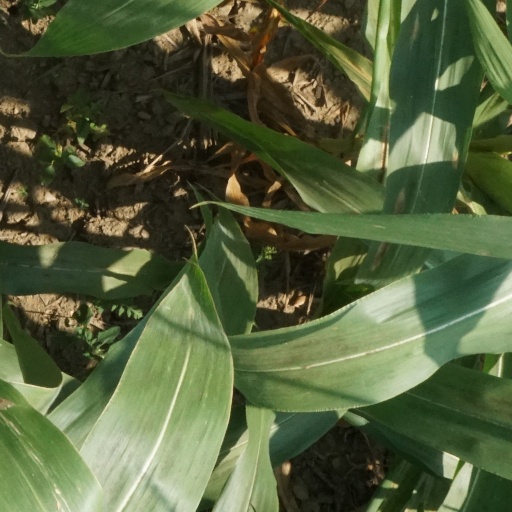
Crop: maize; corn